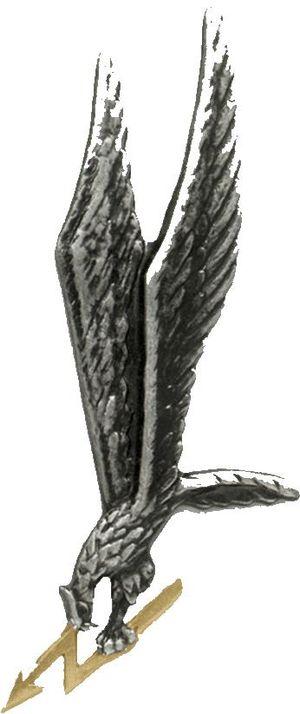
Le GROM, pour Grupa Reagowania Operacyjno Manewrowego en polonais, en français « Groupe de réaction opérationnelle et de manœuvres », est une unité de force spéciale de l'armée polonaise. Sa spécialisation principale est le contre-terrorisme et la récupération d'otages.